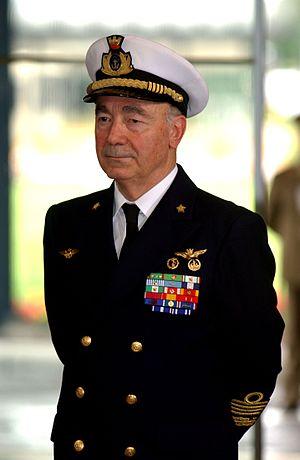
Le président du comité militaire de l'OTAN dirige le comité militaire de l'OTAN chargé de définir les orientations militaires de l'OTAN et de conseiller le Conseil de l'Atlantique nord sur les questions militaires.